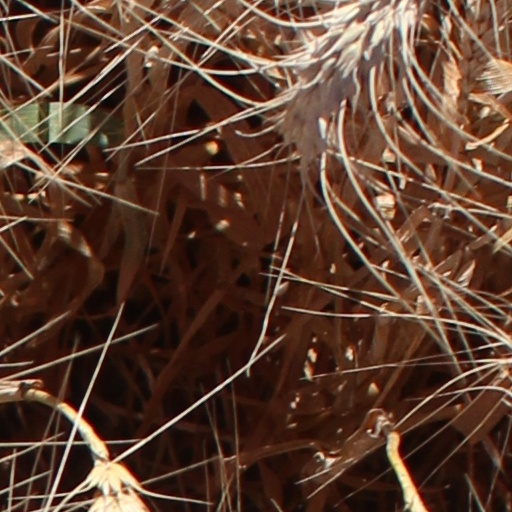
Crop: wheat